Sir William Molesworth, 8th Baronet

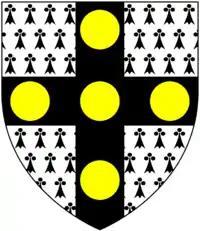
Arms of St Aubyn, as quartered by the Molesworth-St Aubyn Baronets of Pencarrow: "Ermine, on a cross sable five bezants"

Sir William Molesworth, 8th Baronet, (23 May 181022 October 1855) was a Radical British politician, who served in the coalition cabinet of The Earl of Aberdeen from 1853 until his death in 1855 as First Commissioner of Works and then Secretary of State for the Colonies.